New York Red Bulls II

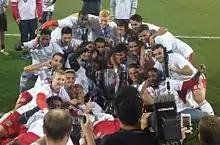
New York Red Bulls II celebrating their USL Cup victory on October 23, 2016

A New York Red Bulls team composed mostly of NYRB II players defeated Chelsea F.C. in a friendly on July 22, 2015.